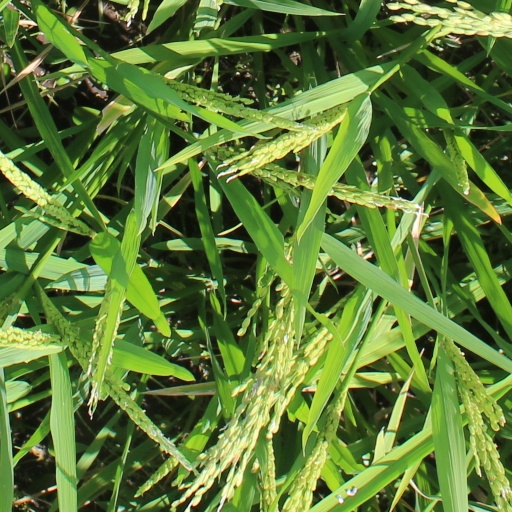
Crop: rice